Question: Please indicate a possible affordance area of hit_baseball_bat that can be used for hitting
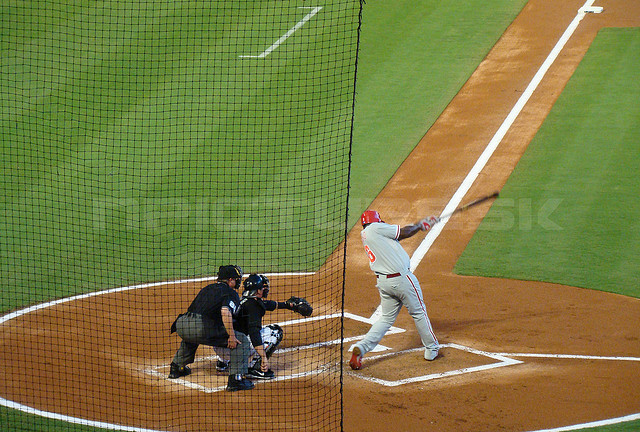
Answer: [463.25, 187.5, 501.375, 215.0]